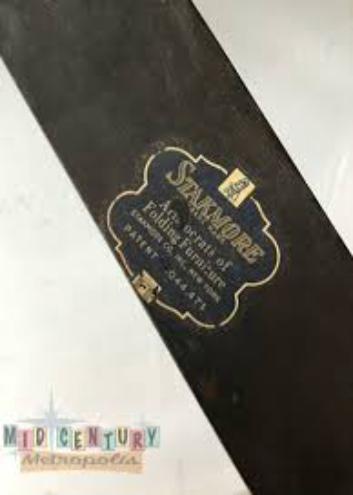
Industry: Necessities